Battle of Saalfeld

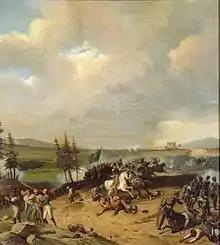
Battle of Saalfeld

Prince Louis Ferdinand commanded the Advanced Guard of Frederick Louis, Prince of Hohenlohe-Ingelfingen's army and on 9 October the Prince his headquarters at Rudolstadt, with detachments at Saalfeld, , and Bad Blankenburg. The Prince had received a message from Hohenlohe that the Prussian-Saxon army would be advancing across the River Saale to support Bogislav Friedrich Emanuel von Tauentzien's force after the Battle of Schleiz, and that Duke of Brunswick-Wolfenbüttel's main army would be advancing to Rudolstadt. In the evening of 9 October Oberst Leopold Ludwig Maximilian Nordeck zu Rabenau (who commanded a detachment at Saalfeld) reported to Prince Louis that a French column of between 16,000 and 20,000 men had left Coburg heading for Saalfeld and that a post of 30 hussars stationed at Gräfenthal and the Jäger Company ""Valentini"" stationed at had both retreated to Arnsgereuth after clashing with the French. Knowing that the main body of the army under Hohenlohe was due to advance across the River Saale on 10 October, Prince Louis therefore decided that his forces needed to stop the French column from either crossing the Saale at Saalfeld and interfering with Hohenlohe’s movements or from moving up the western side of the Saale to Rudolstadt, which they would reach before Brunswick’s army. During 9 October a fusilier company commanded by August von Gneisenau was sent to Arnsgereuth to support the troops there, and having confirmed that the French were advancing on Saalfeld and in strength, the Prussian troops withdrew from Arnsgereuth to , just outside Saalfeld, with advance posts in .